Fibroadenoma

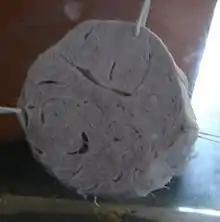
Macroscopic view of fibroadenoma of the breast

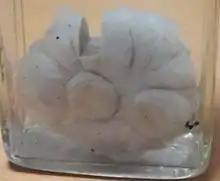
Closeup of a fibroadenoma of the breast

The diagnostic findings on needle biopsy consist of abundant stromal cells, which appear as bare bipolar nuclei, throughout the aspirate; sheets of fairly uniform-size epithelial cells that are typically arranged in either an antler-like pattern or a honeycomb pattern. These epithelial sheets tend to show typical metachromatic blue on Diff-Quik staining. Foam cells and apocrine cells may also be seen, although these are less diagnostic features. The gallery images below demonstrate these features.